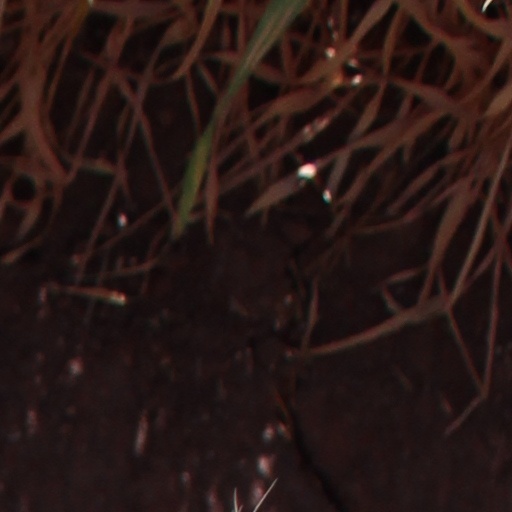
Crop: wheat